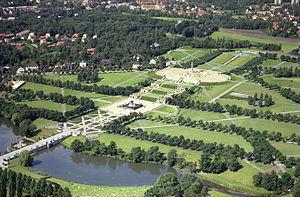
L'installation de Vigeland, à l'origine appelée l'installation de Tørtberg, est située dans le centre du Frognerparken, à Oslo. Il s'agit d'un arrangement de 212 sculptures construites par Gustav Vigeland, à proximité du musée consacré à ce dernier.